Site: brandenburg
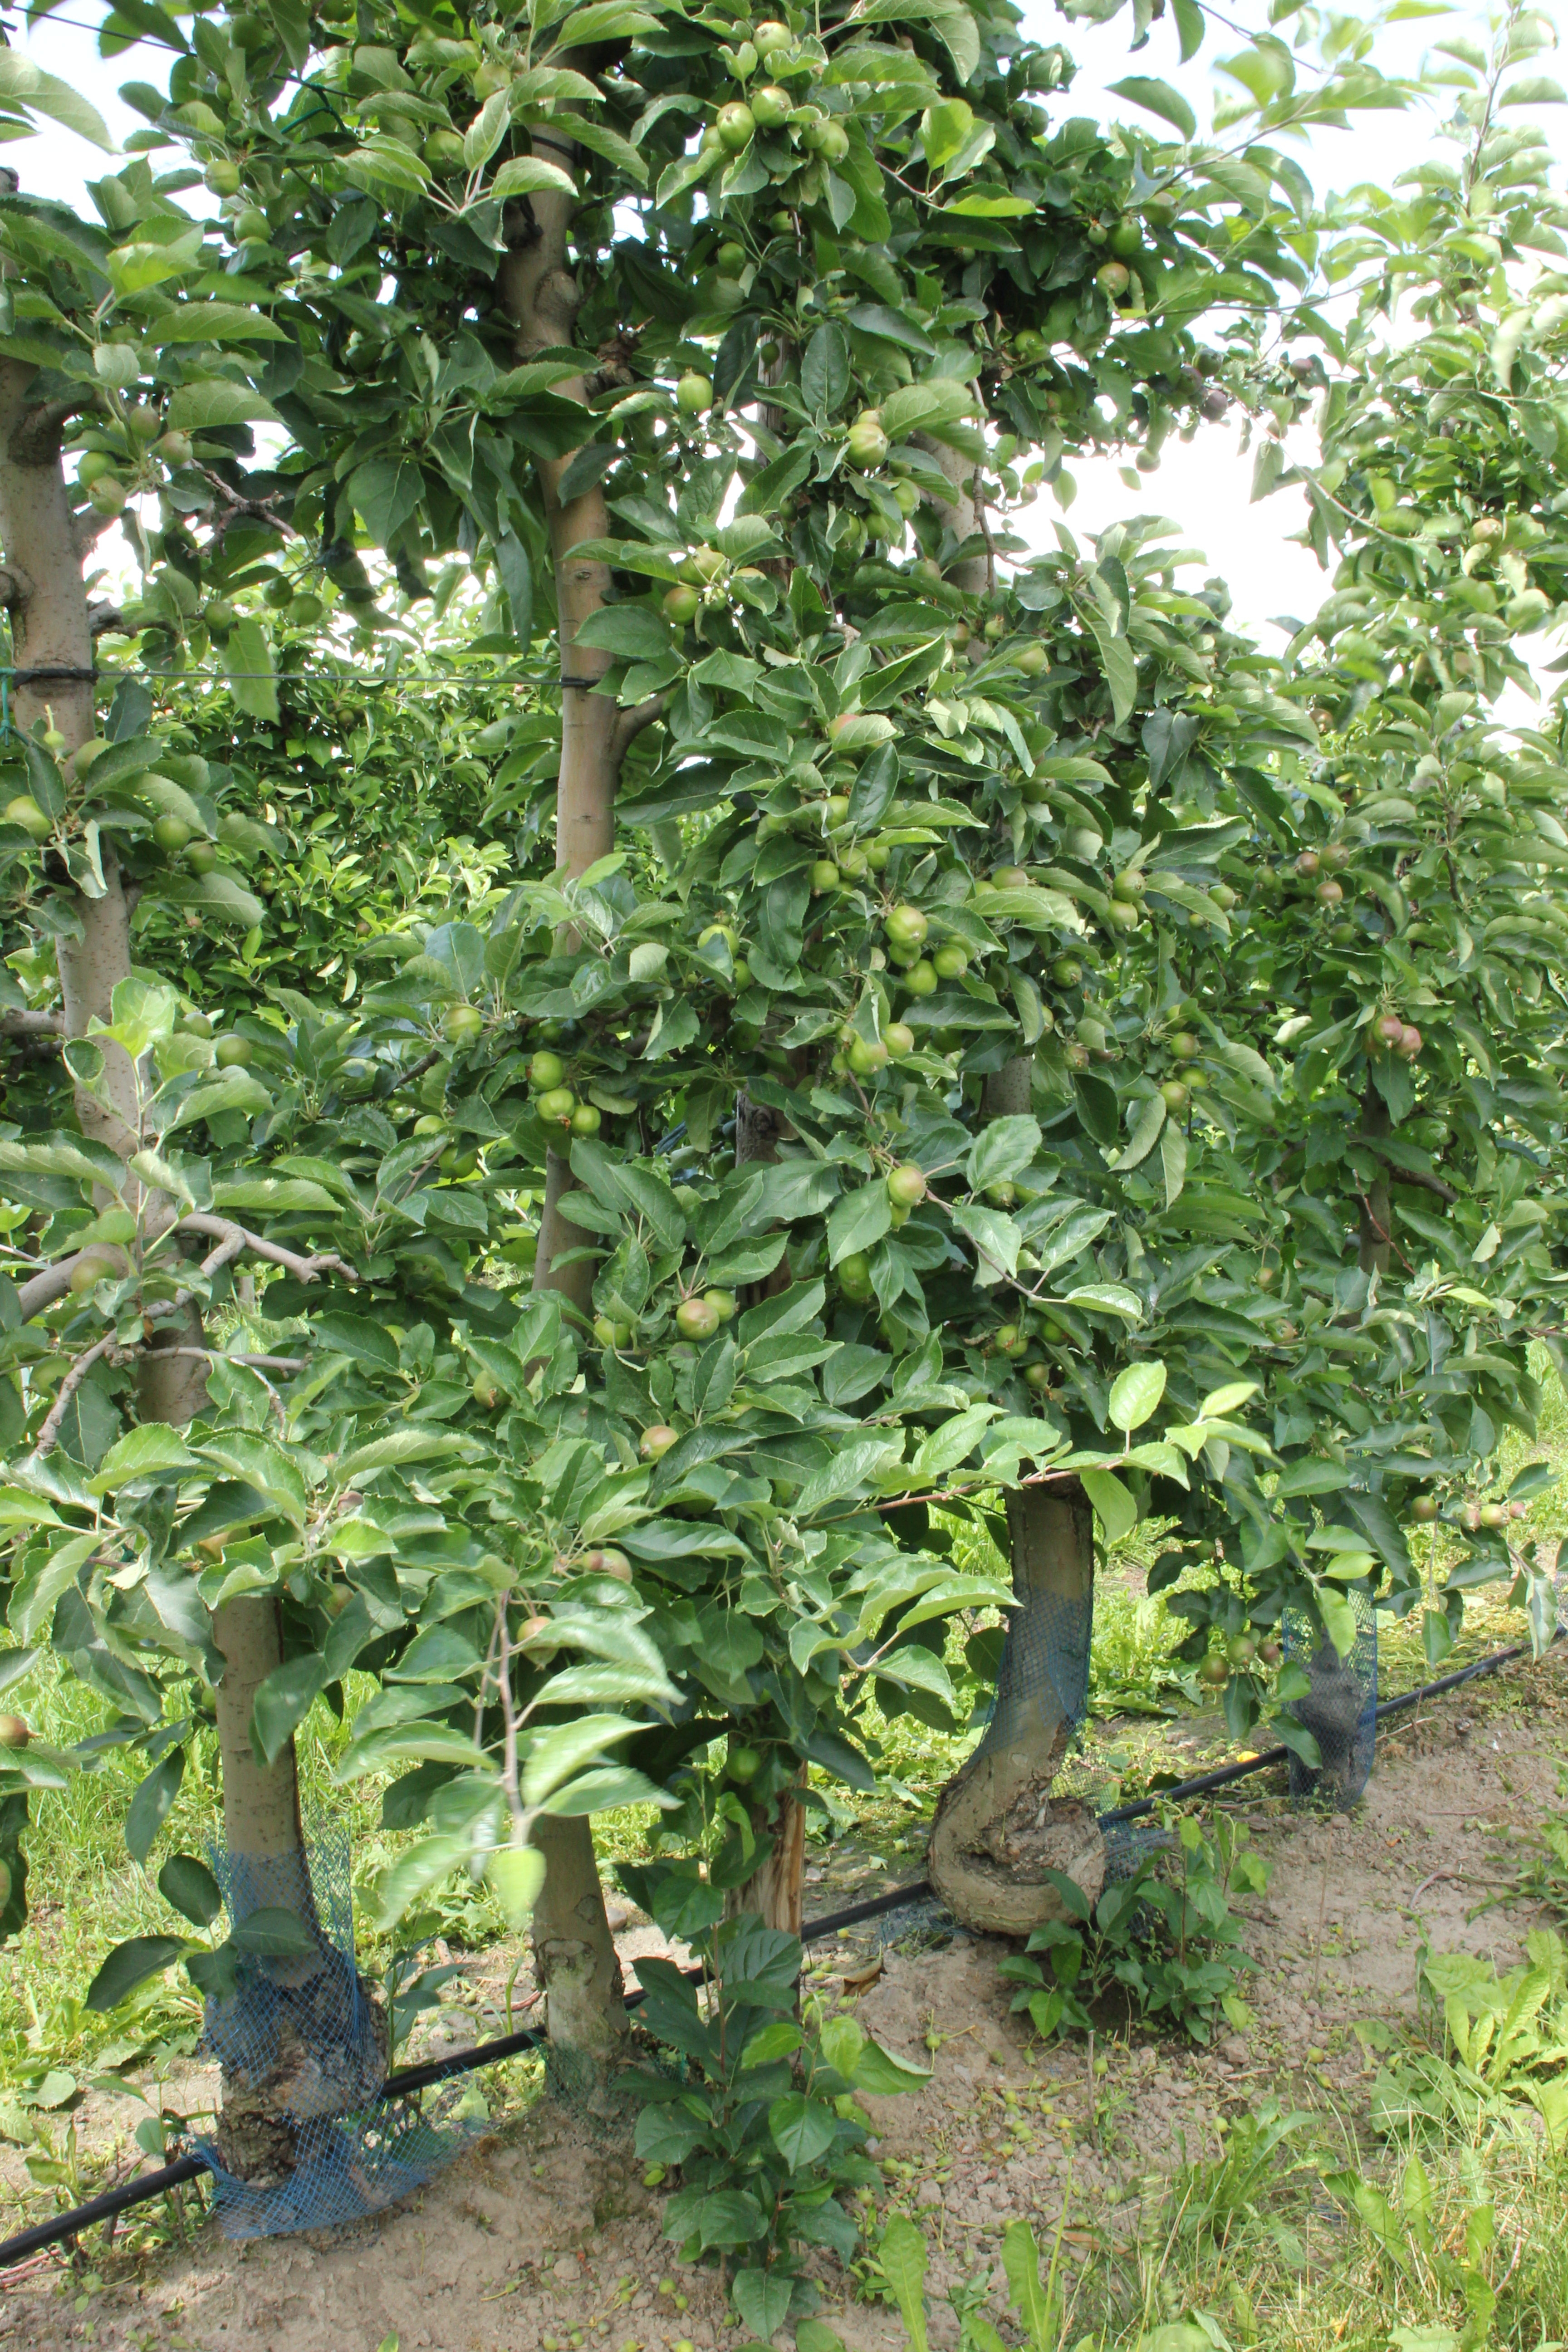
Growth stage (BBCH 73): Development of fruit